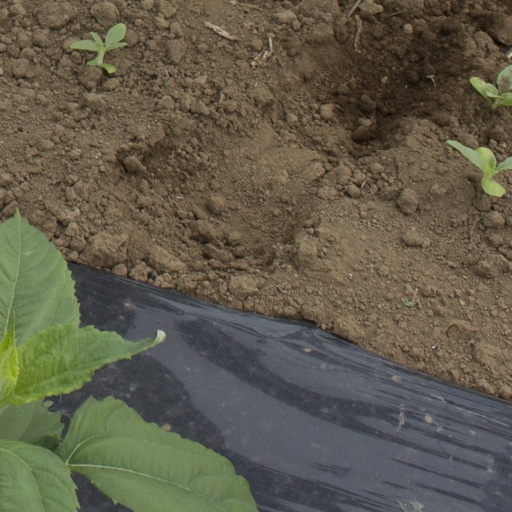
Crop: Jerusalem artichoke